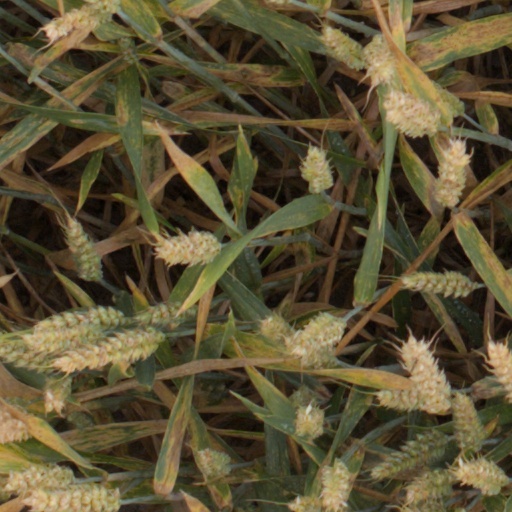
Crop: wheat